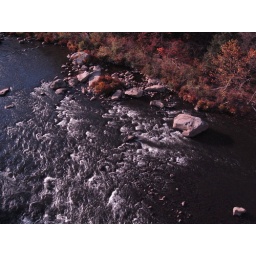
This was taken from the bridge really high up. Pretty cool how the water runs over the rocks.